Retort

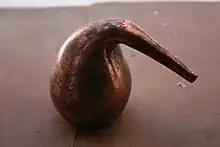
A copper retort

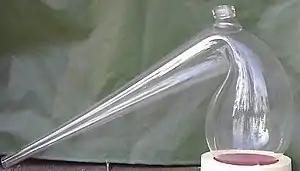
A glass retort

In a chemistry laboratory, a retort is a device used for distillation or dry distillation of substances. It consists of a spherical vessel with a long downward-pointing neck. The liquid to be distilled is placed in the vessel and heated. The neck acts as a condenser, allowing the vapors to condense and flow along the neck to a collection vessel placed underneath.